Answer in natural language. How many Dressers are visible in the scene? Choose between the following options: 5, 3, 2, 4 or 1
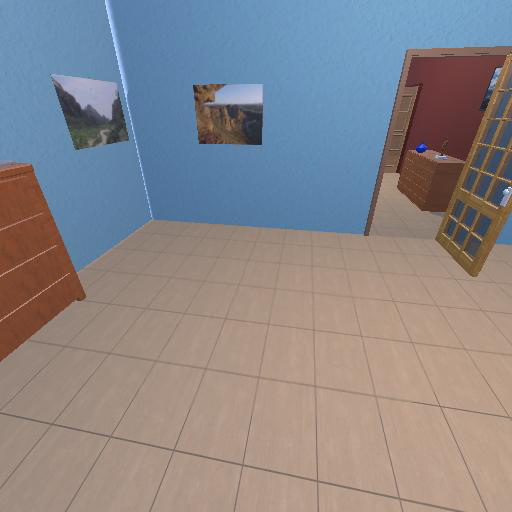
<answer>2</answer>